Wales

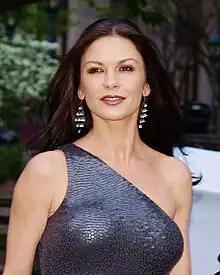
Catherine Zeta-Jones, born in Swansea

An Act of Parliament in 1857 provided for the establishment of a number of art schools throughout the United Kingdom, and the Cardiff School of Art opened in 1865. Graduates still very often had to leave Wales to work, but Betws-y-Coed became a popular centre for artists, and its artists' colony helped to form the Royal Cambrian Academy of Art in 1881. The sculptor Sir William Goscombe John made works for Welsh commissions, although he had settled in London. Christopher Williams, whose subjects were mostly resolutely Welsh, was also based in London. Thomas E. Stephens and Andrew Vicari had very successful careers as portraitists, based respectively in the United States and France.